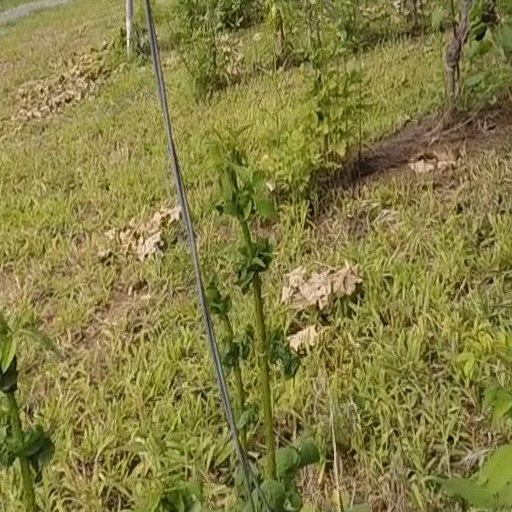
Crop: grape